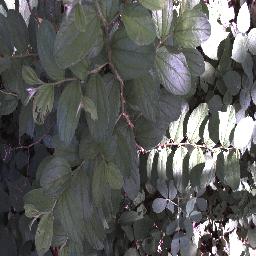
Label: chinee_apple